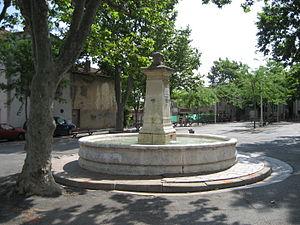
Fontaine dessinée par Espérandieu
Château-Gombert est un village du 13ᵉ arrondissement de Marseille, situé dans les quartiers nord de la ville, à la limite de Plan-de-Cuques, et au pied du massif de l'Étoile. Le quartier s'est développé autour de l'ancien village de Château-Gombert, qui en reste le cœur.